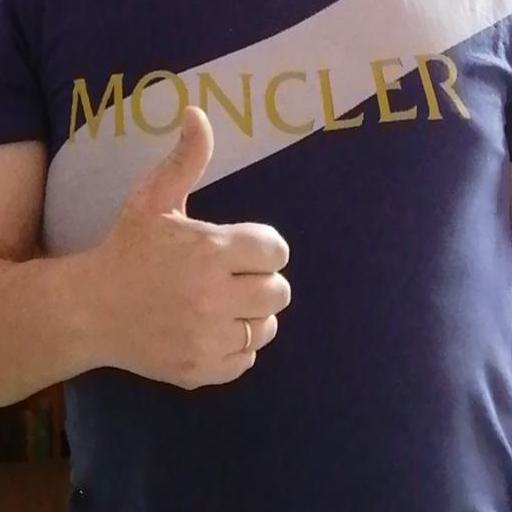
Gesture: like